Chaos (professional wrestling)

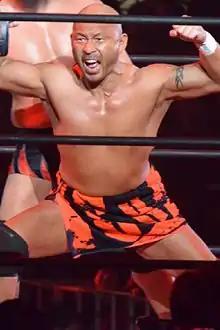
Jado

On January 4, 2011, at the Wrestle Kingdom V in Tokyo Dome, Naito unsuccessfully challenged Jeff Hardy for the TNA World Heavyweight Championship, but Nakamura avenged his loss to Go Shiozaki by defeating him in a singles match later that night. On May 26, Takahashi and all Chaos members turned on Naito and kicked him out of the group.